Shannon Wynne

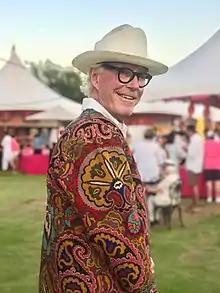
Wynne in 2017

Shannon Shelmire Wynne (born December 2, 1951) is an American restaurateur living in Dallas, Texas. Wynne currently co-owns and operates restaurants in six states and 14 cities, including The Flying Saucers in Texas, North Carolina, South Carolina, Tennessee, Arkansas and Missouri; The Flying Fish in Texas, Tennessee, and Arkansas; and Rodeo Goat in Dallas and Fort Worth, Texas.